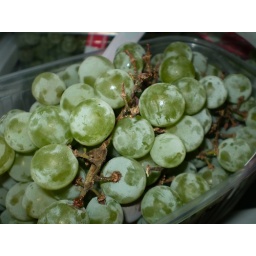
magic in a plastic basket